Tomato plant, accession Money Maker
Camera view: horizontal (90 deg, fisheye); turntable rotation: 240 degrees
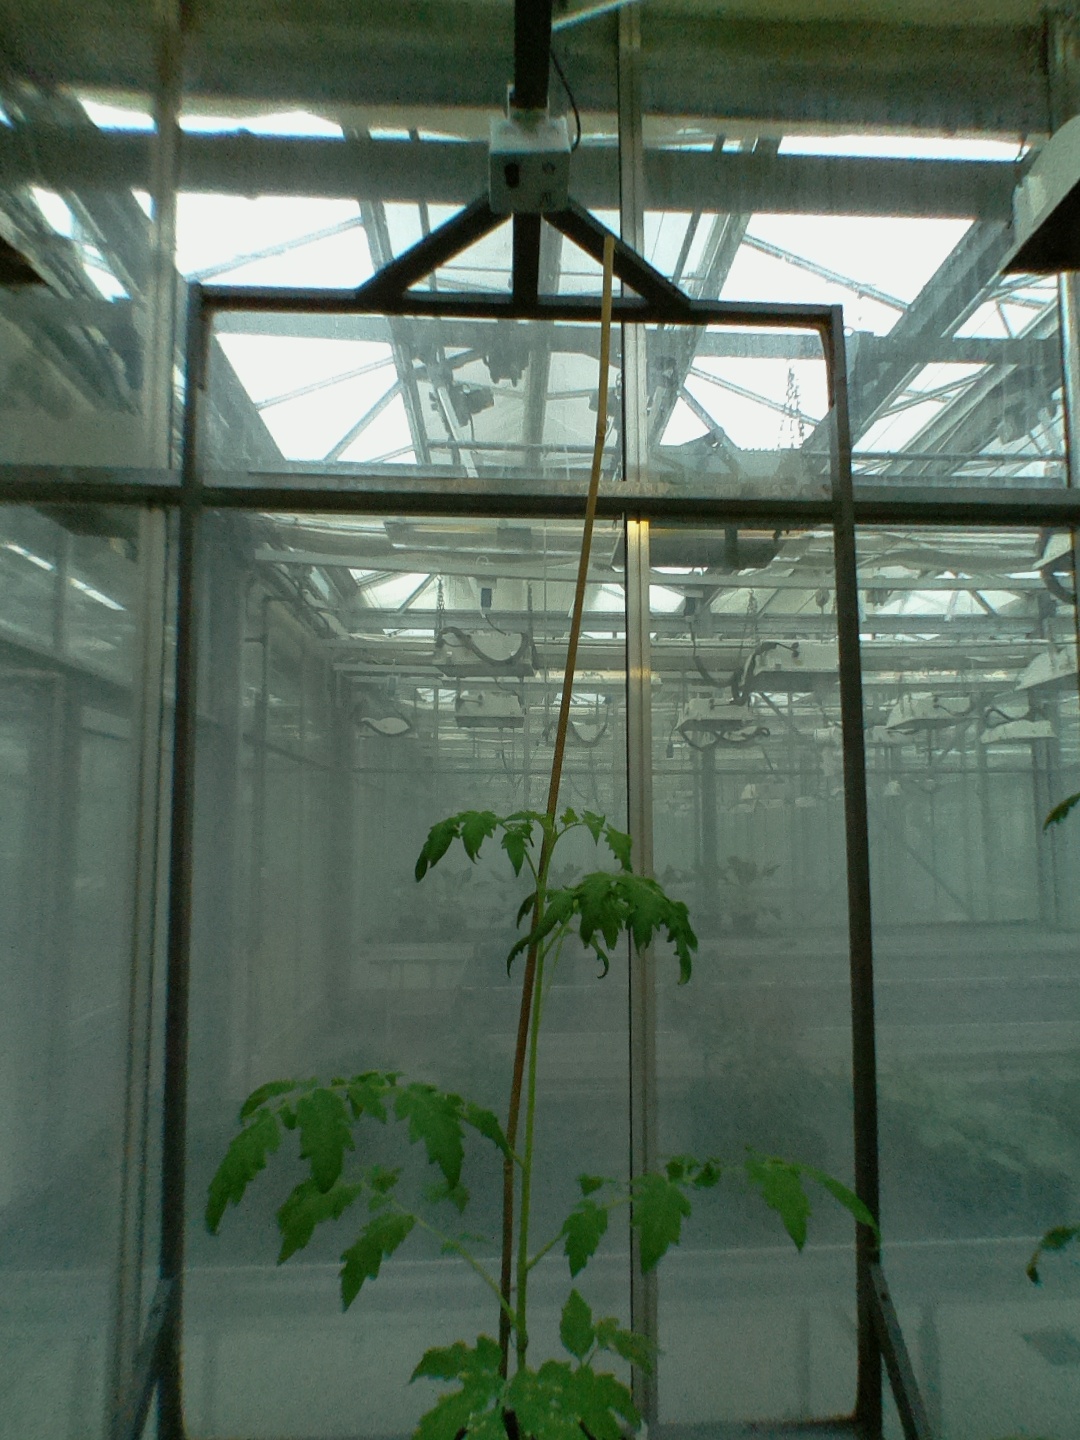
BBCH growth stage 14: 8 of true leaves visible